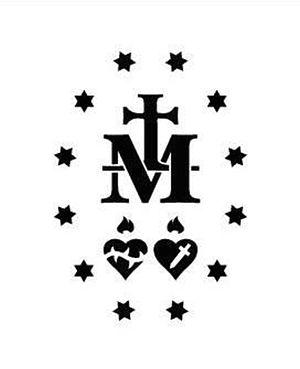
Arsène Heitz est un peintre strasbourgeois, employé au service courrier au Conseil de l'Europe.